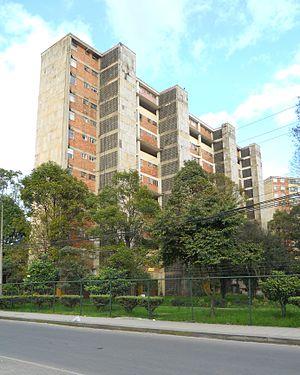
Cet article liste les monuments nationaux de Bogota, en Colombie. Au 25 septembre 2013,157 monuments nationaux y étaient recensés.